Helios (spacecraft)

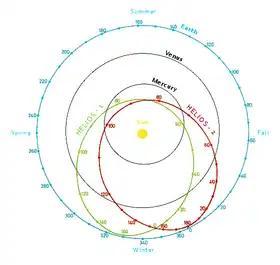
Trajectory of the "Helios" space probes

Both probes collected important data about solar wind processes and the particles that make up the interplanetary medium and cosmic rays. These observations were made over a period from solar minimum in 1976 to a solar maximum in the early 1980s.